Matchbox (brand)

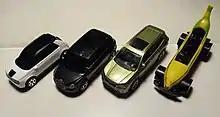
Various 2020–2021 Matchbox 1-100 series models, (left to right: 2020 Honda e, 2018 LEVC TX, 2019 Subaru Forester, 2019 "Big Banana Car")

By 1992, Universal was also seeking a buyer. In May 1992, it sold the brand to Tyco Toys, the toy division of which was bought out in turn by Mattel in 1997, uniting Matchbox with its longtime rival Hot Wheels under the same corporate banner. Under Mattel, the name "Matchbox International Ltd." was terminated.